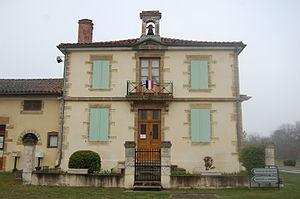
La mairie de Vert, Landes.
Vert est une commune du Sud-Ouest de la France, située dans le département des Landes.